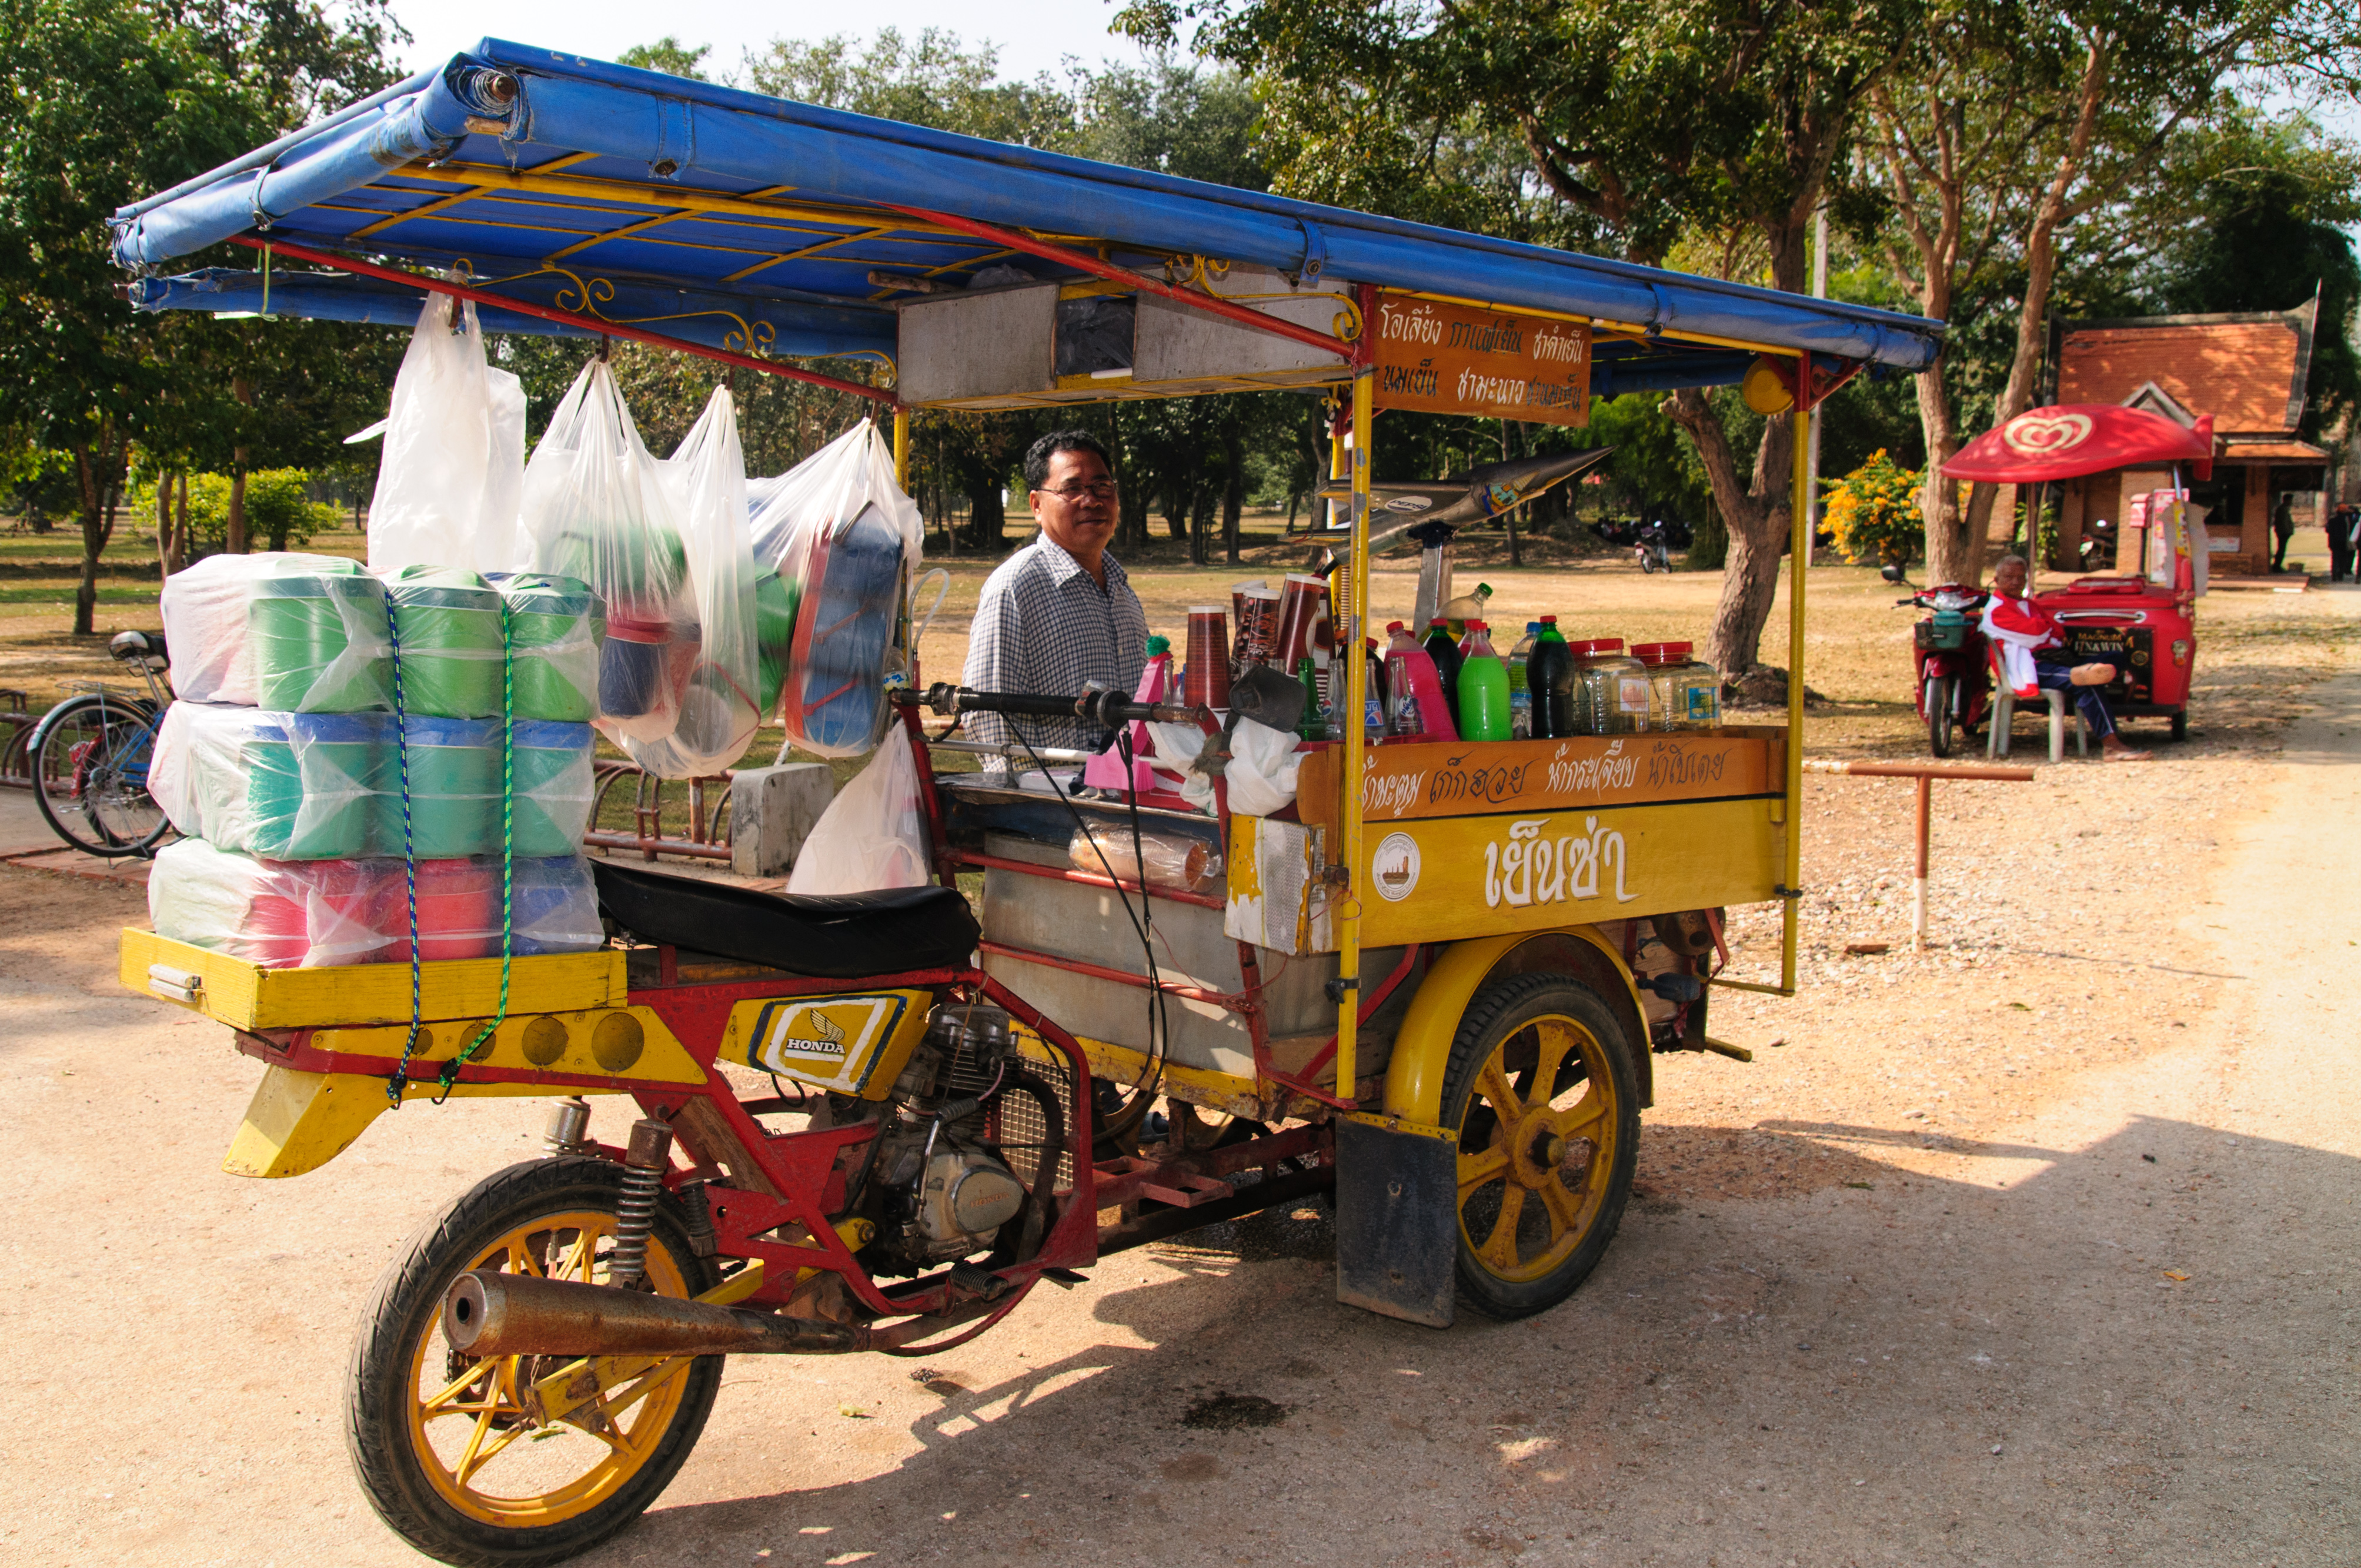
cart, transport, vehicle, nikon, thailand, rickshaw, d300, thailandia, sukhothai, mueangkao